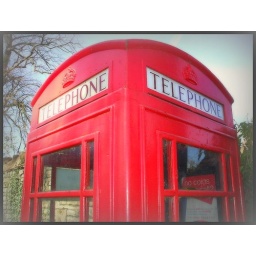
Traditional red telephone box in the village of Upton Cheyney. Upton Cheyney is a village in South Gloucestershire, England.